Black Skinhead

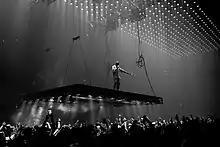
West performed the song on the Saint Pablo Tour in 2016.

In addition to his pre-release performance on "Saturday Night Live" on May 18, 2013, West performed a version live in black-and-white, with a new intro and outro, on the French TV show "Le Grand Journal" on September 23. It ended with West collapsing on stage. Canadian rapper Drake brought West out at the fourth annual OVO Fest, where he performed the song while Drake stood beside him and waved his arm. As the opener for his set at the 2014 Wireless Festival, West ended the performance lying on his back. He also performed it in a surprise live gig at KOKO in March 2015. At the 2015 "Billboard" Music Awards, West segued into "Black Skinhead" from a performance of "All Day". He was censored at intervals during his performance, with lyrics such as "My leather black jeans on" muted. West was audible to home viewers for only four minutes and 16 seconds of his five-minute, 18 second performance. During his headline set at the 2015 Glastonbury Festival, his performance was restarted after it was interrupted by comedian Lee Nelson wearing a "Leezus" T-shirt. West performed the song live on the opening show of his Saint Pablo Tour in Indianapolis on August 25, 2016. He would perform it again with added instrumentation from an electric guitar for the Free Larry Hoover Benefit Concert at the Los Angeles Memorial Coliseum on December 9, 2021.